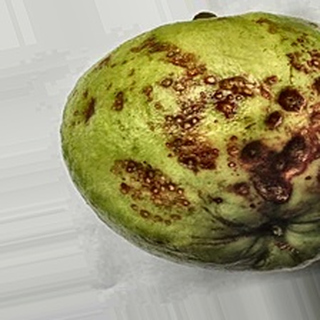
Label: guava_anthracnose